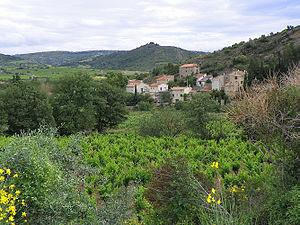
Vue de Villeneuve-les-Corbières et de ses vignes
Villeneuve-les-Corbières est une commune rurale française, située dans le département de l'Aude en région Occitanie.